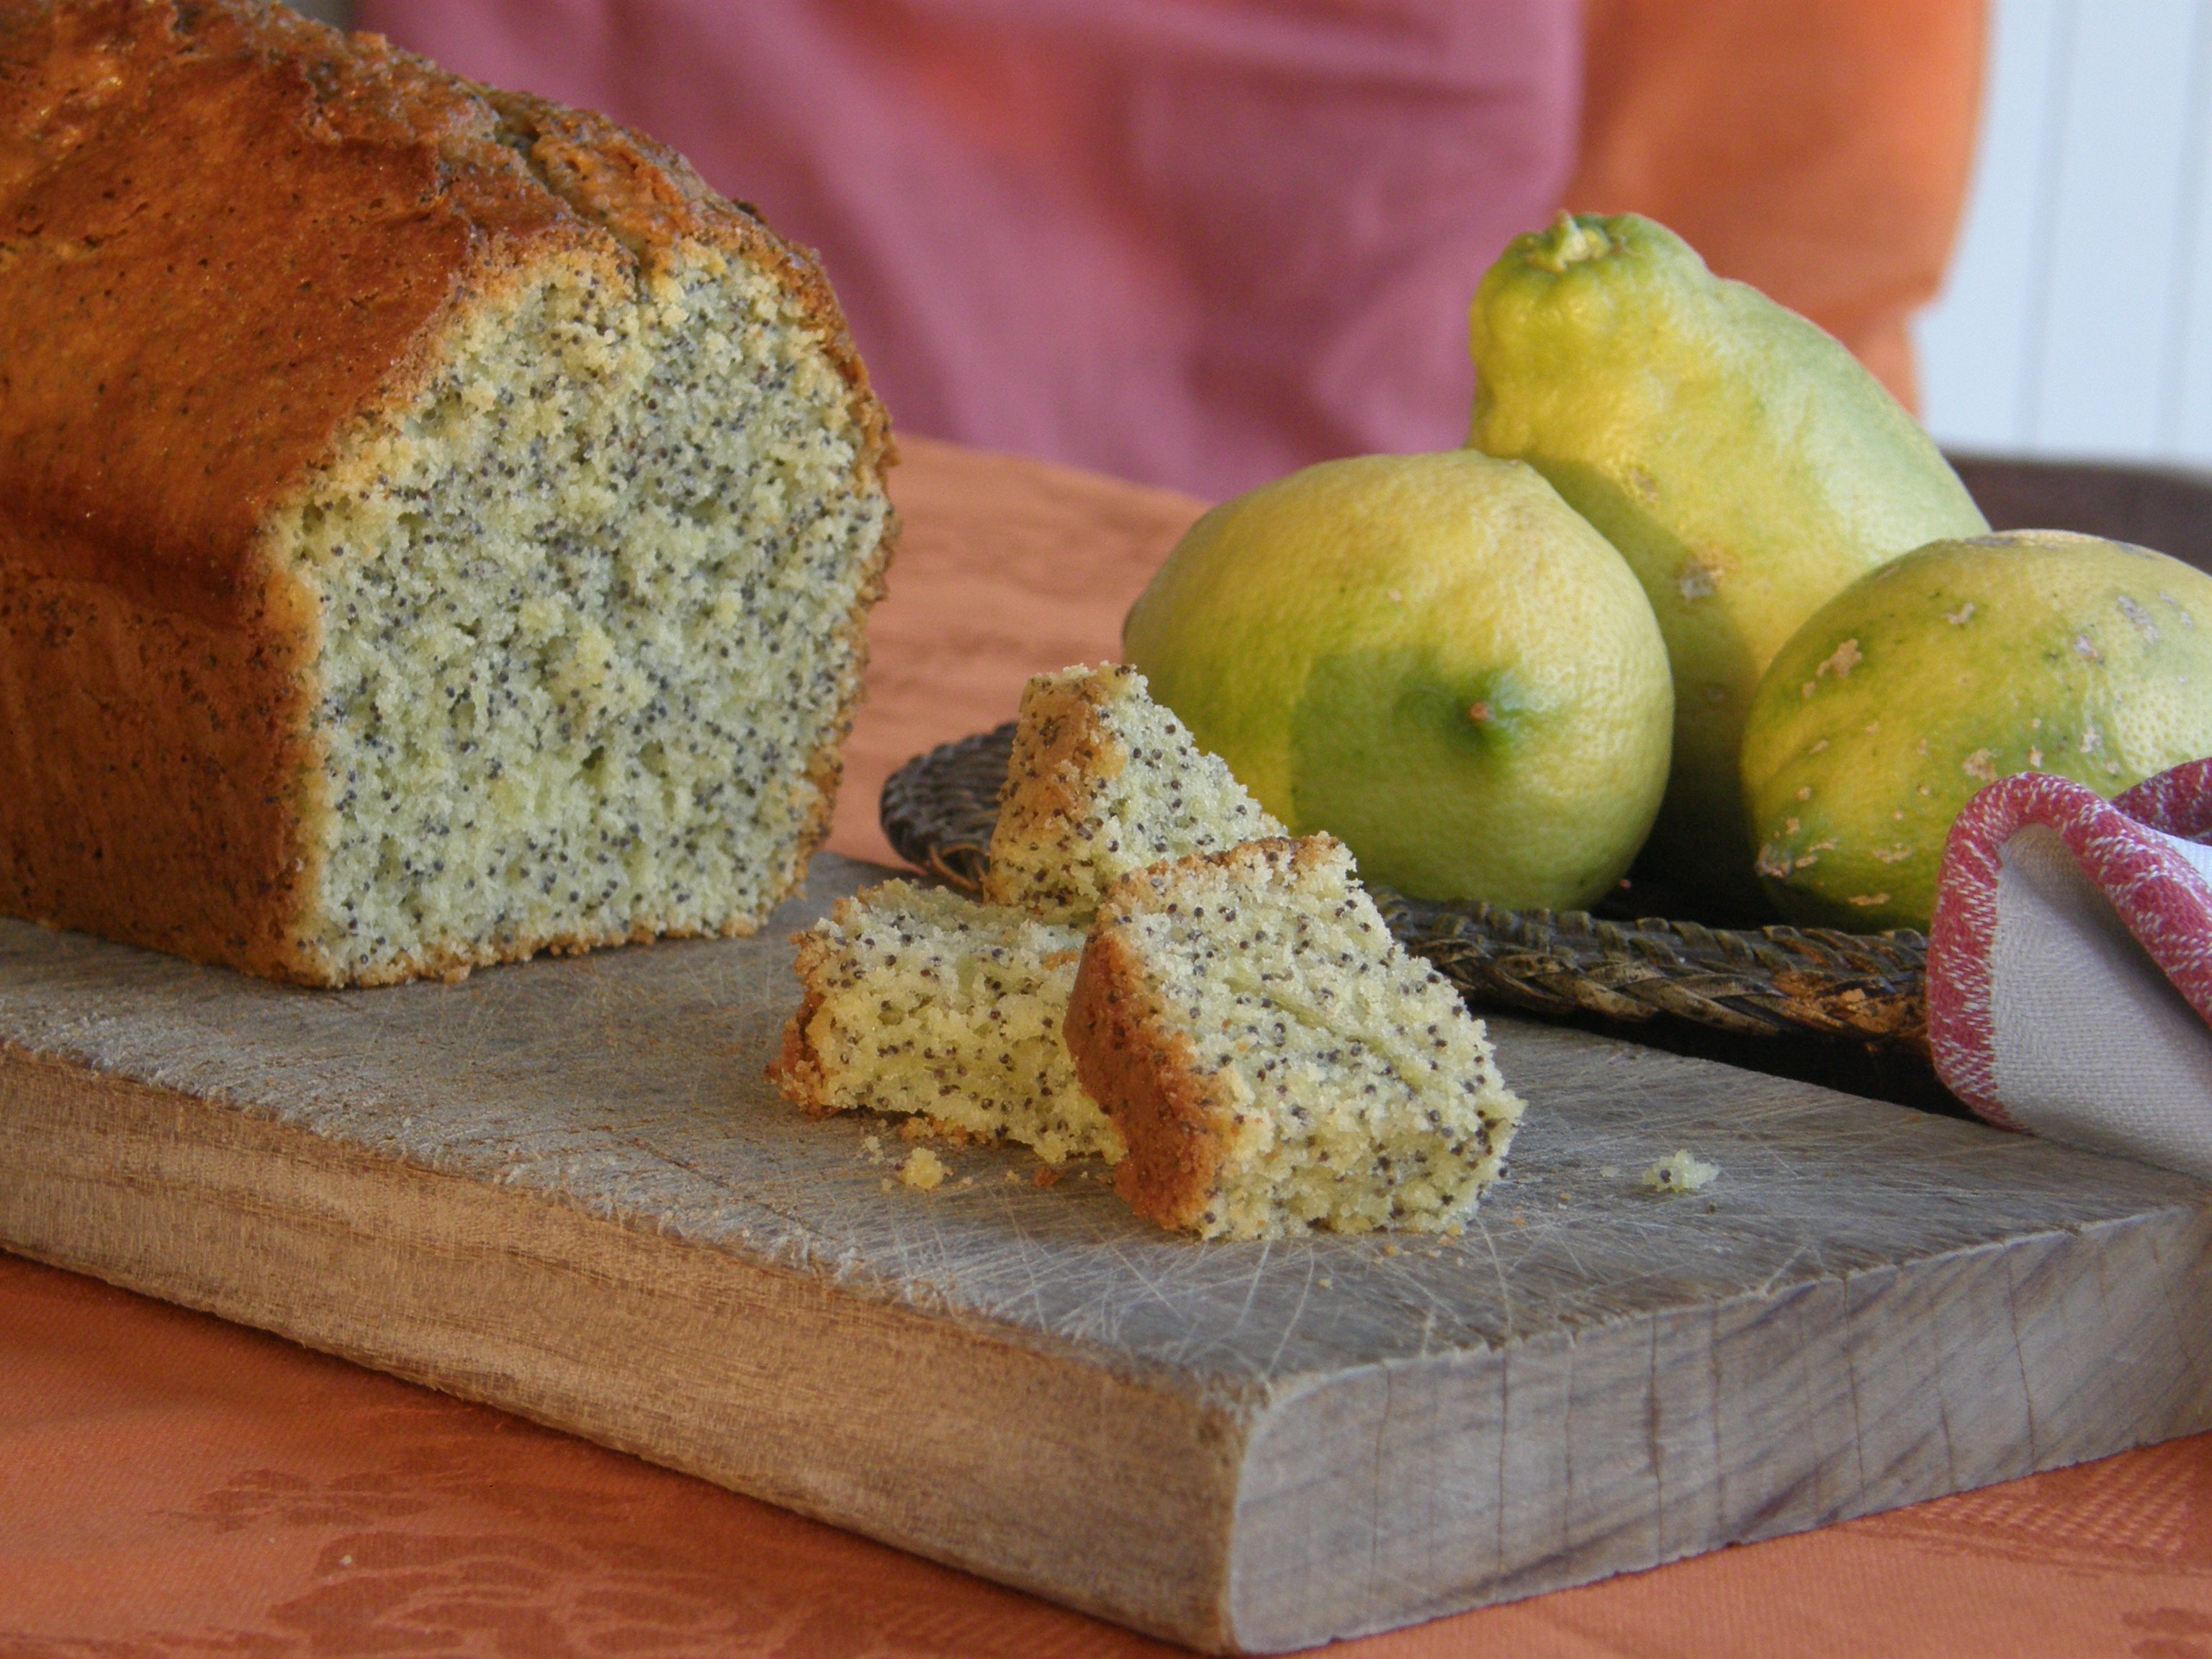
plant, fruit, food, produce, baking, cake, bread, bakery, lemon, soft, baked goods, flowering plant, backery, poppy seed, grass family, land plant